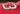
Number: 3